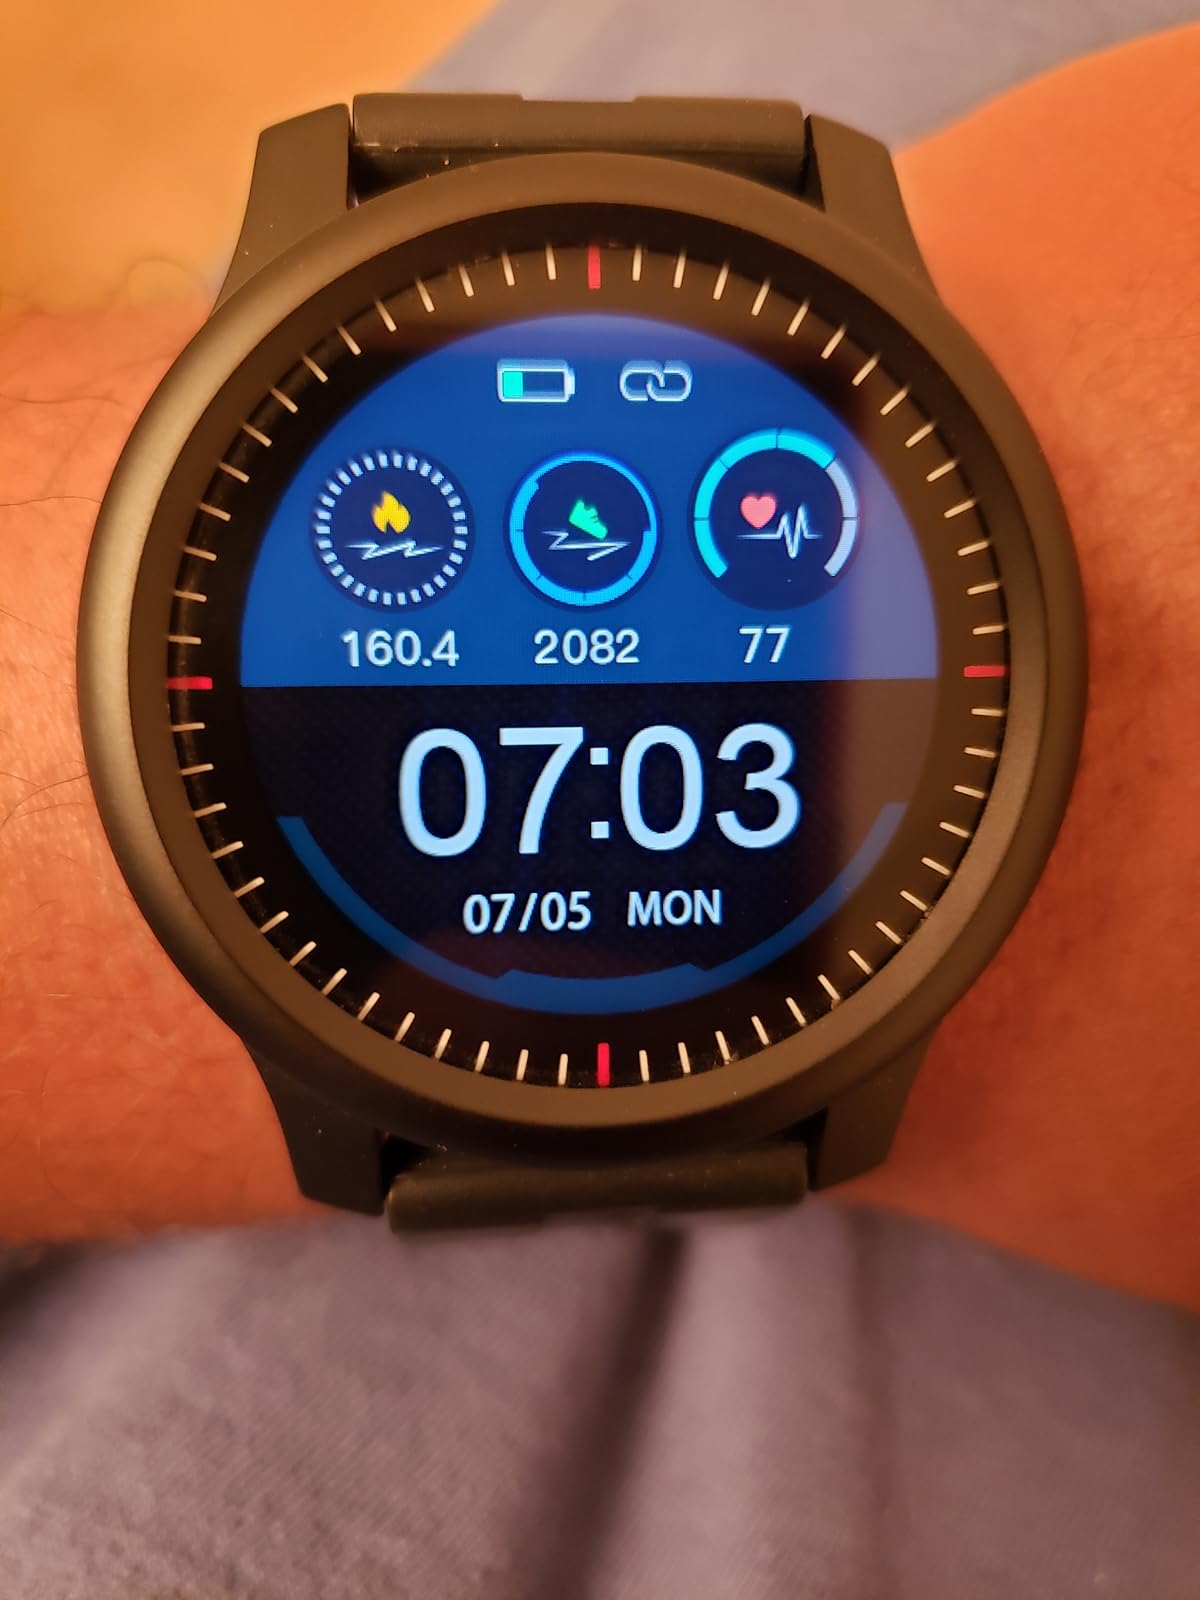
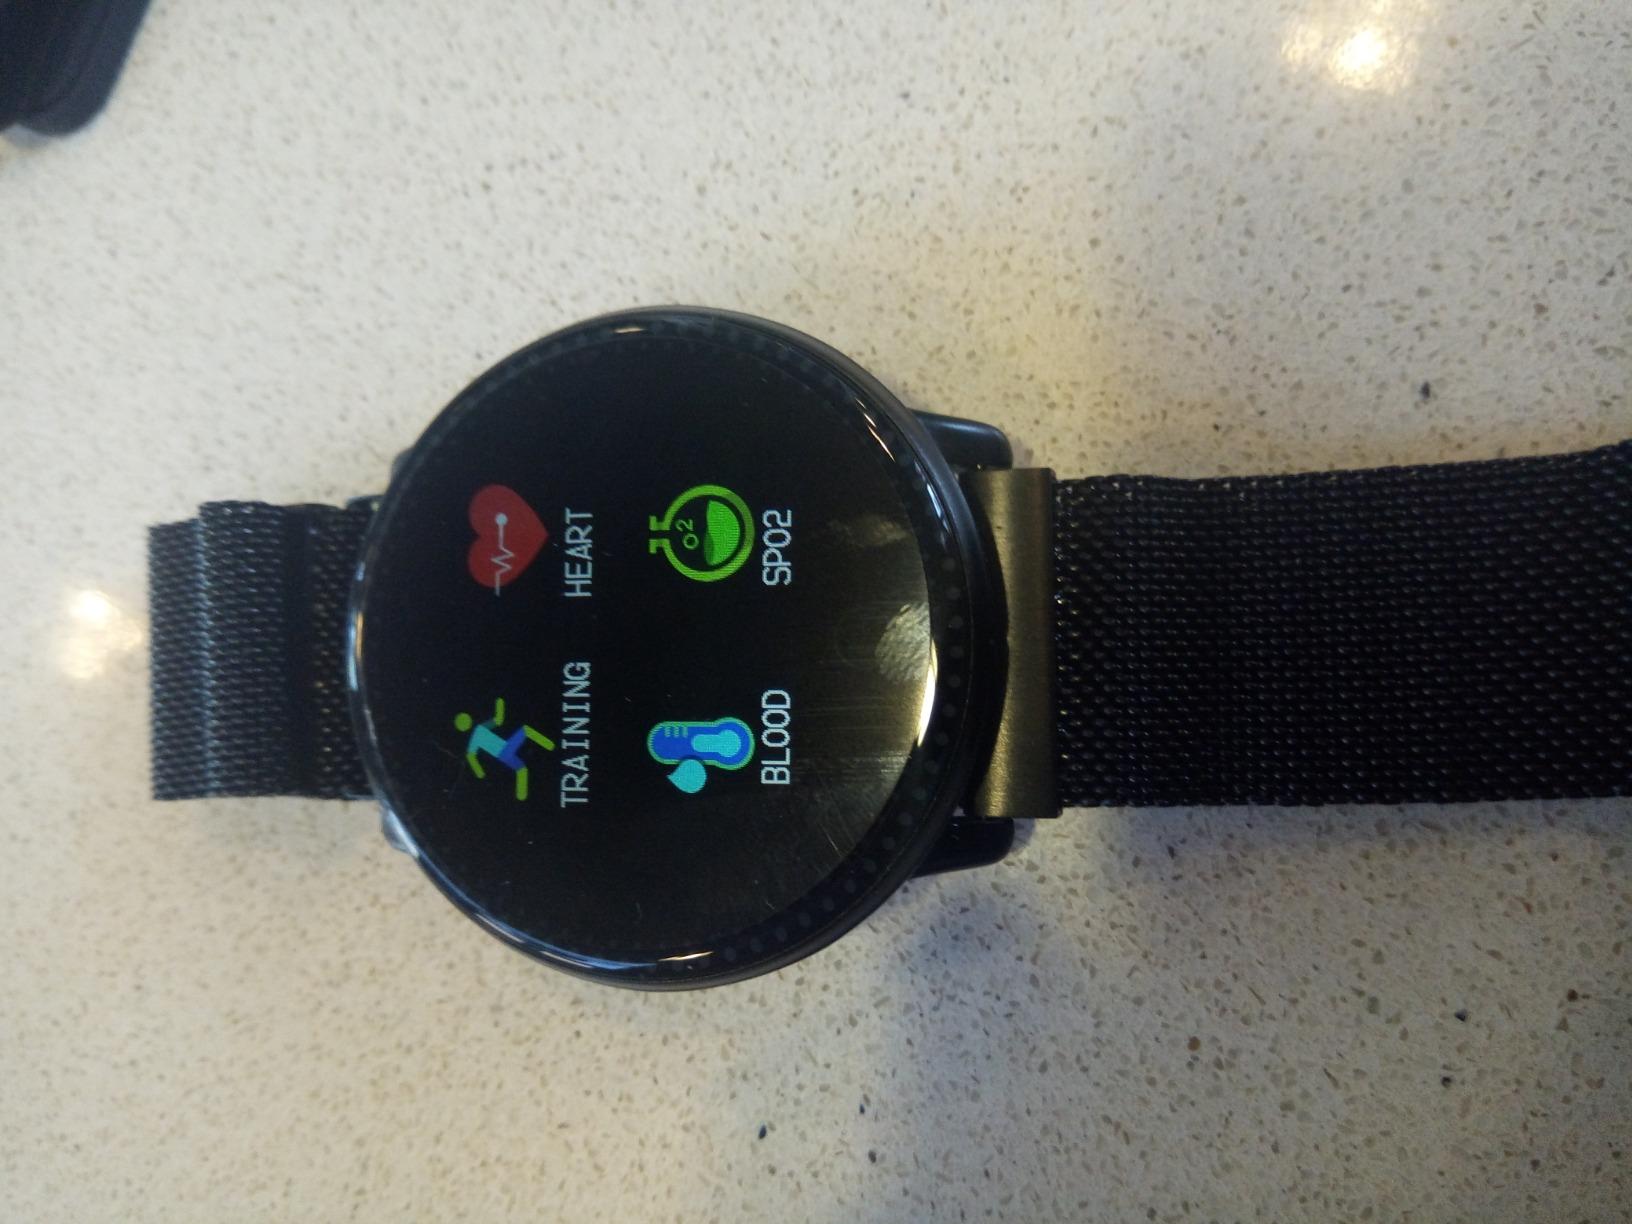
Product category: smartwatch
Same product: no